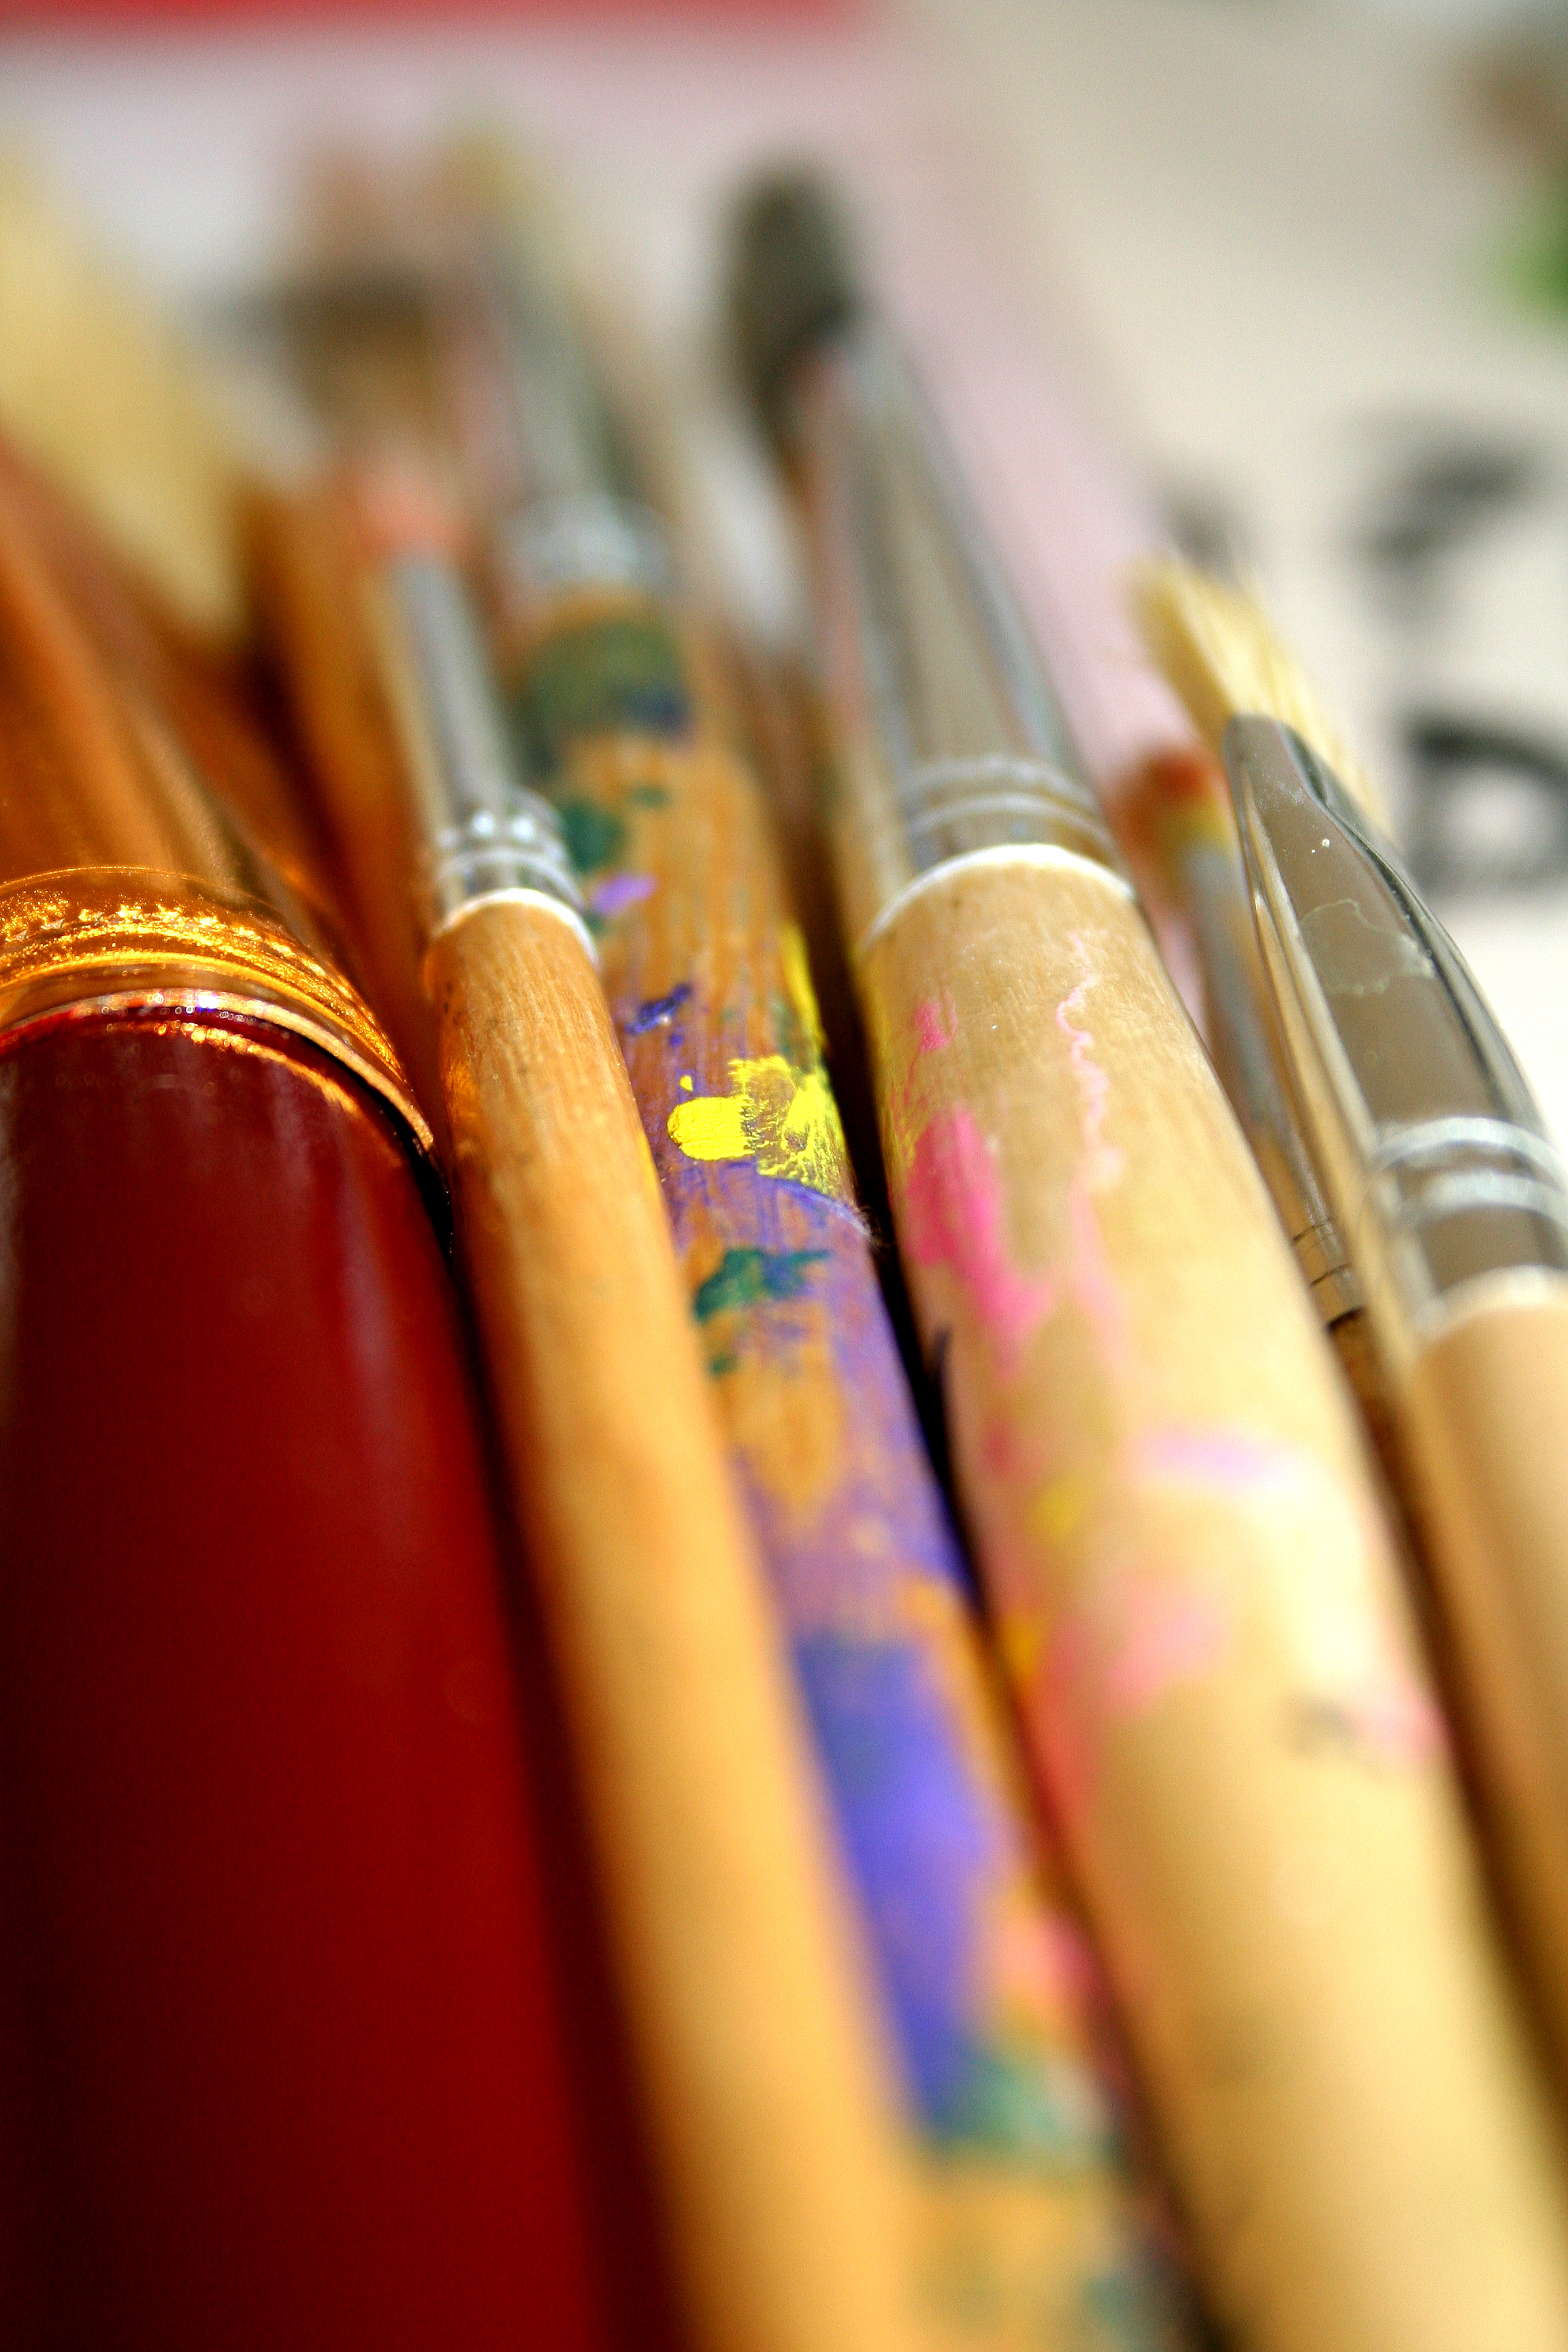
pen, office supplies, writing implement, stationery, visual arts